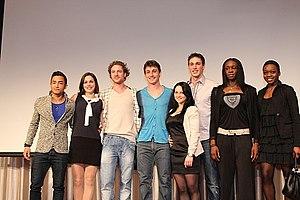
Les deuxièmes championnats du monde par équipes de patinage artistique ont lieu du 19 au 22 avril 2012 au Yoyogi National Gymnasium à Tokyo au Japon.